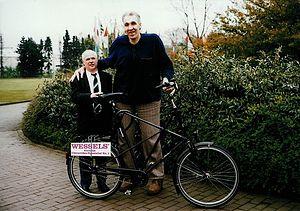
Aleksandr Sizonenko, né le 27 juillet 1959, à Zaporijia, en République socialiste soviétique d'Ukraine et décédé le 5 janvier 2012, à Saint-Pétersbourg, en Russie, est un ancien joueur soviétique de basket-ball. Évoluant au poste de pivot, il est considéré comme l'un des plus grands basketteurs de l'histoire par la taille.